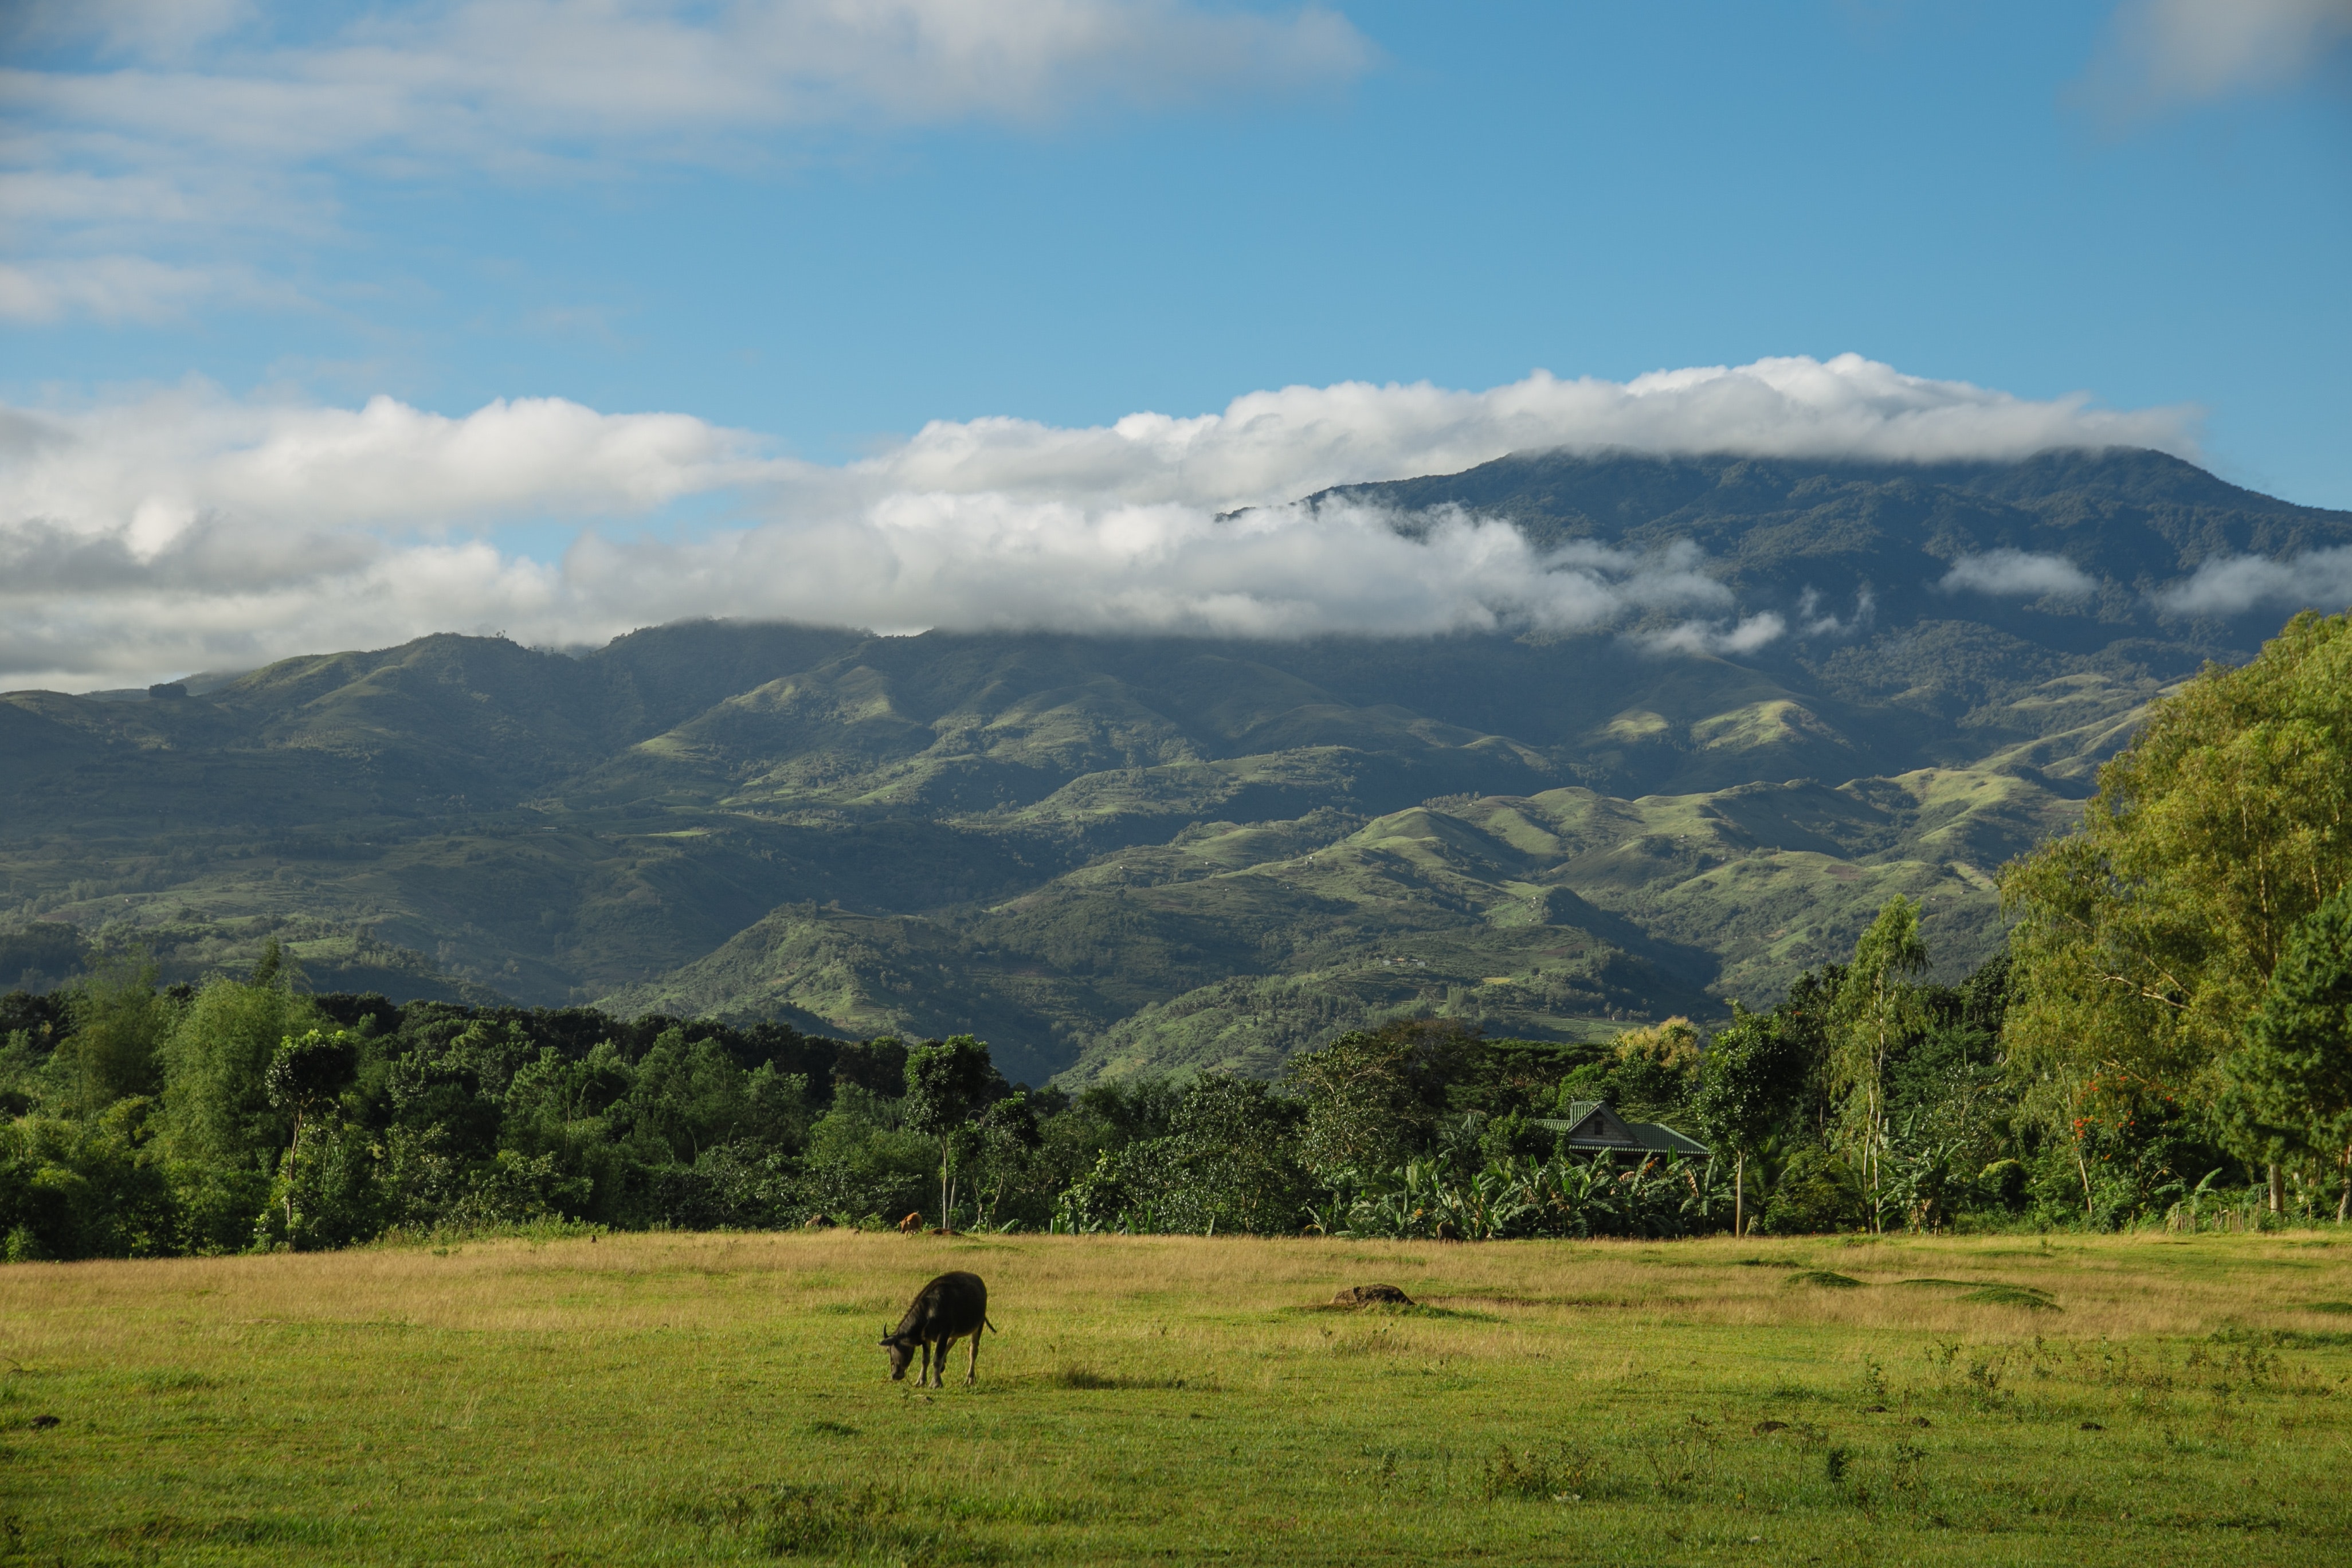
mountainous landforms, highland, mountain, grassland, natural landscape, pasture, nature, sky, hill, green, wilderness, natural environment, hill station, cloud, fell, mountain range, meadow, grass, tree, rural area, landscape, valley, plain, wildlife, ridge, national park, mount scenery, prairie, plateau, grazing, cumulus, forest, field, ranch, meteorological phenomenon, road, massif